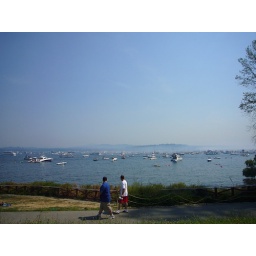
smoke on the water by blue angels